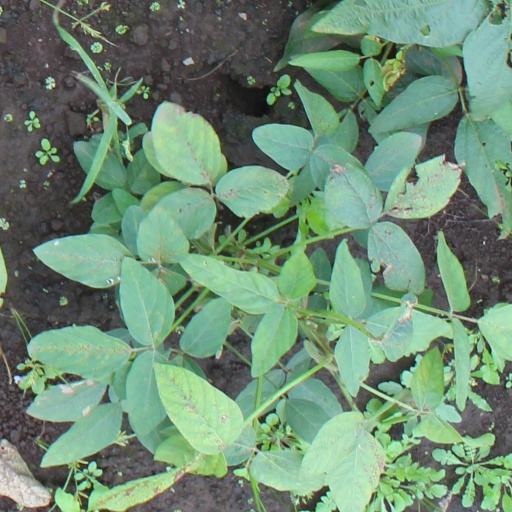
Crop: soybean